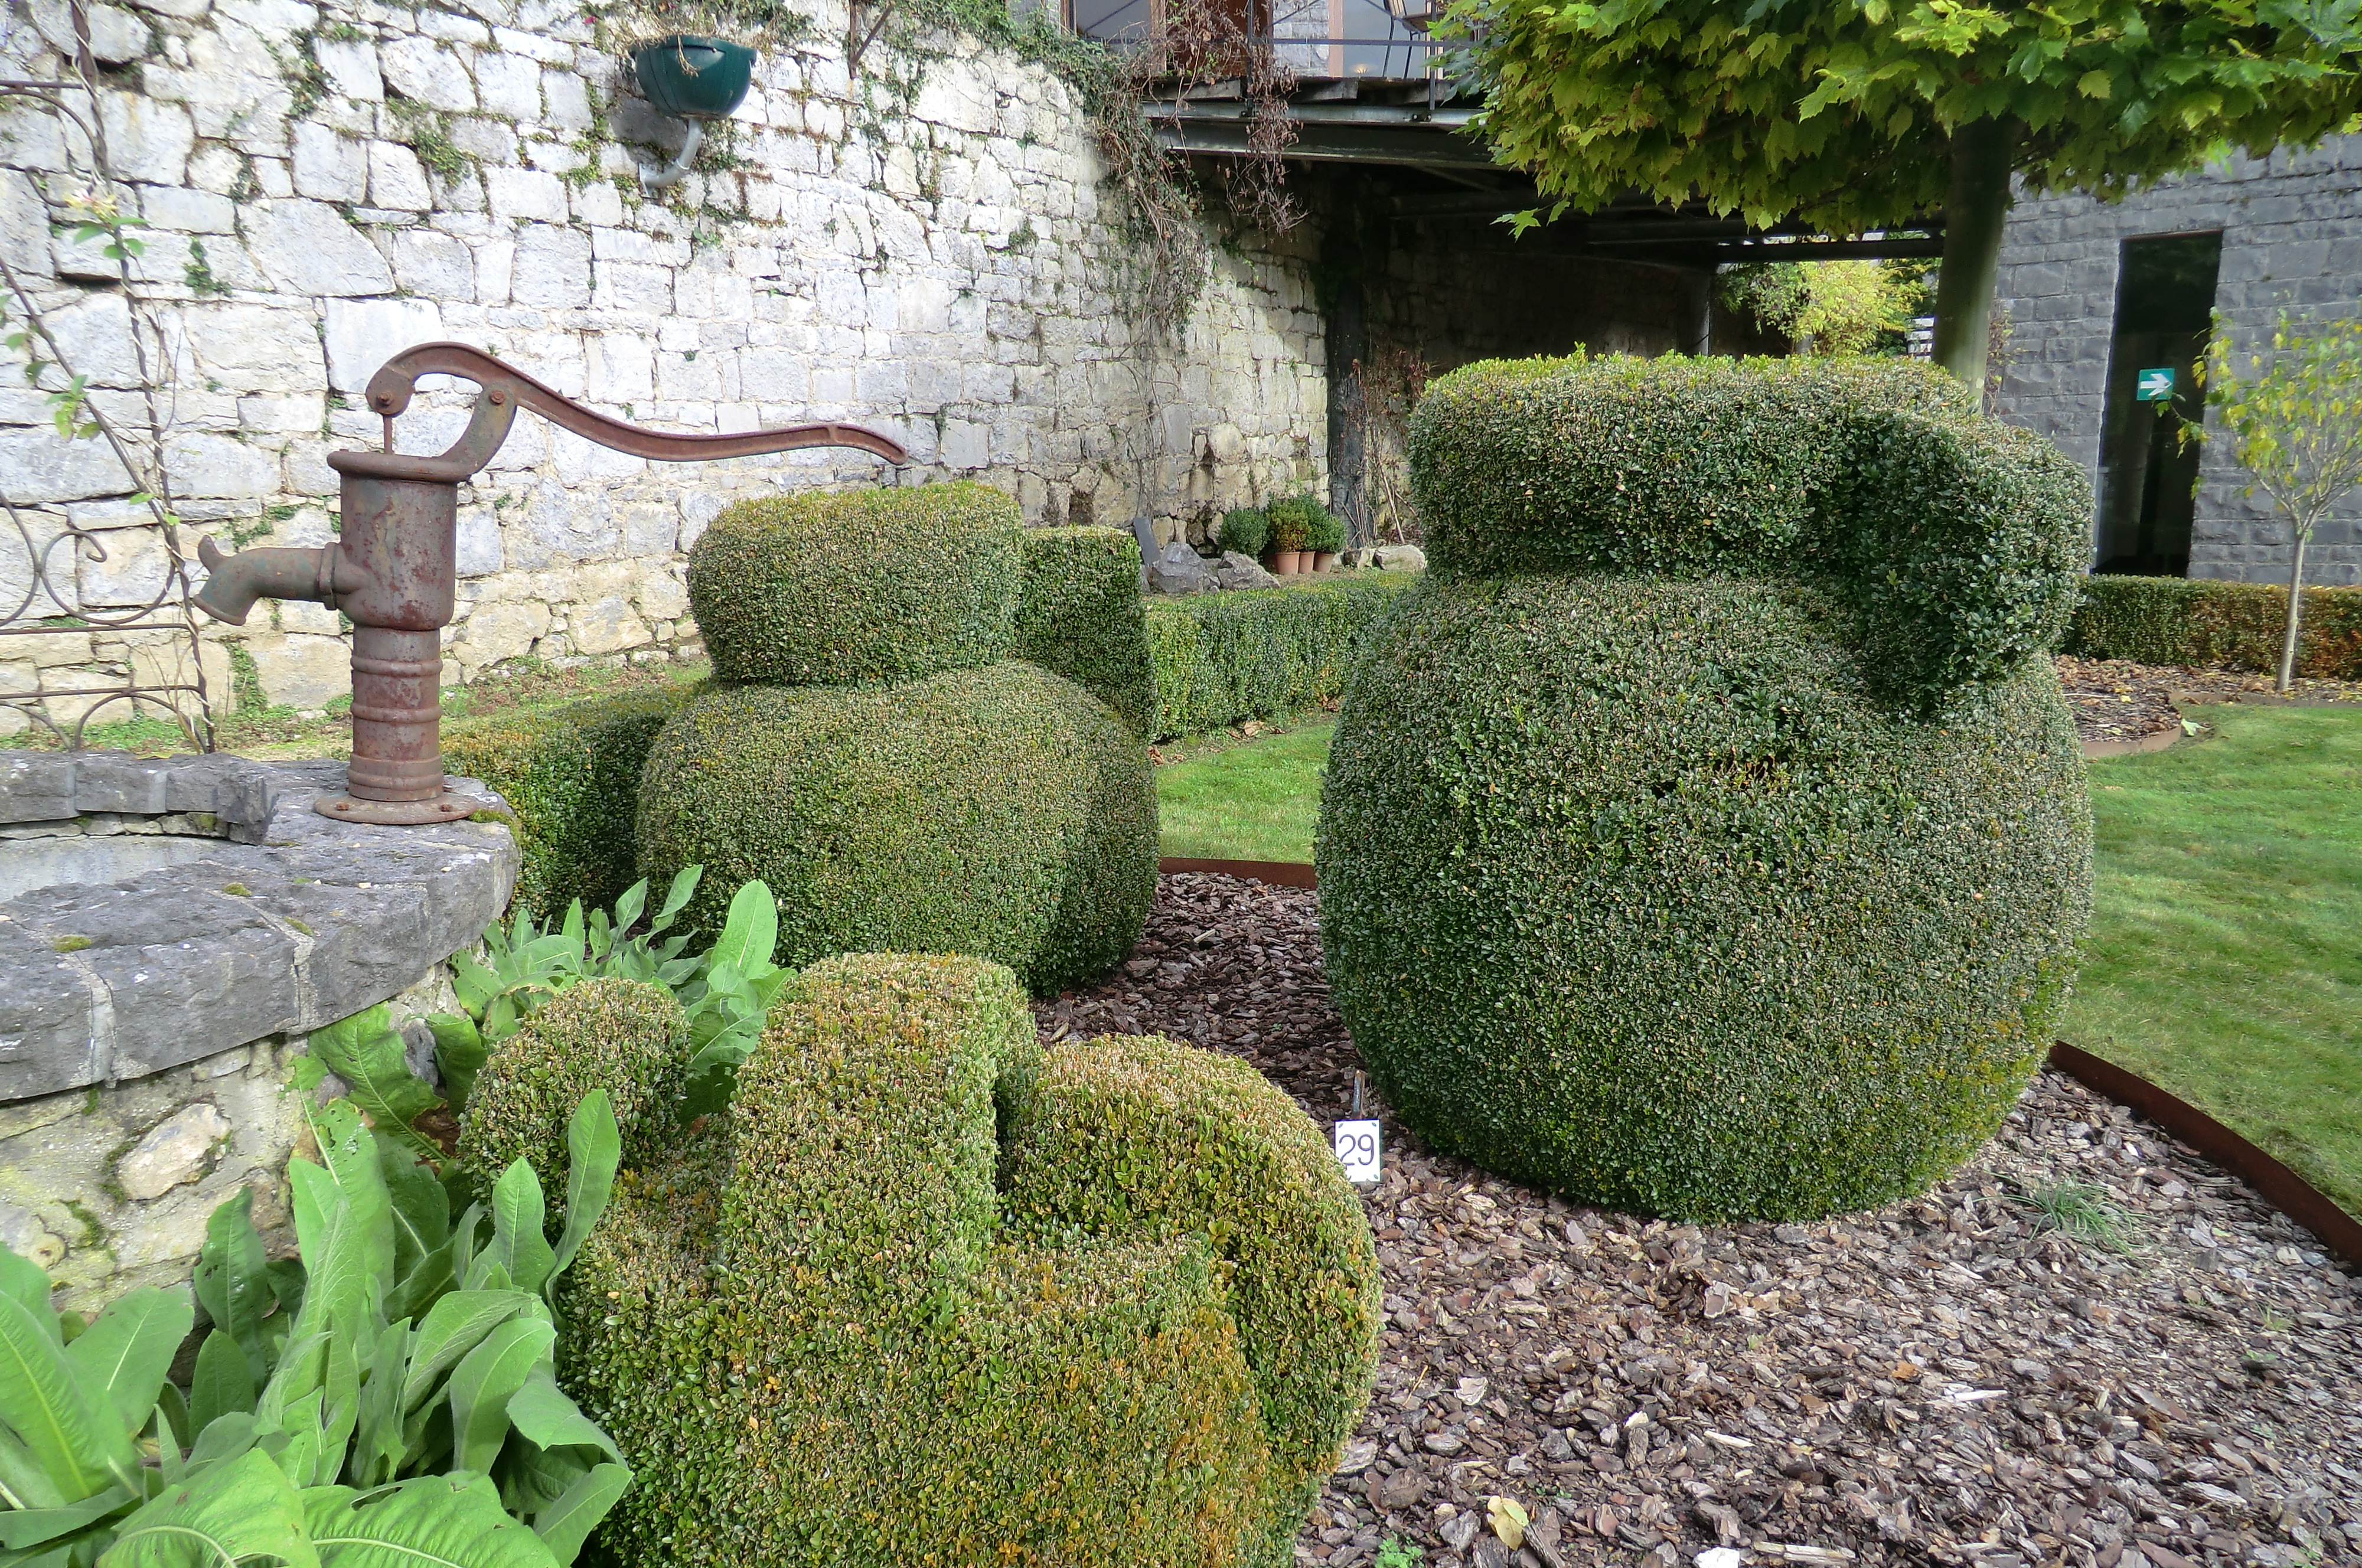
park, belgium, durbuy, buxus, boxtree, plant, garden, grass, shrub, hedge, yard, grass family, tree, groundcover, landscaping, moss, lawn, landscape, walkway, flower, non vascular land plant, botanical garden, evergreen, herb